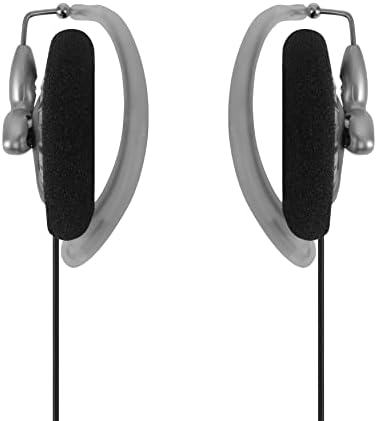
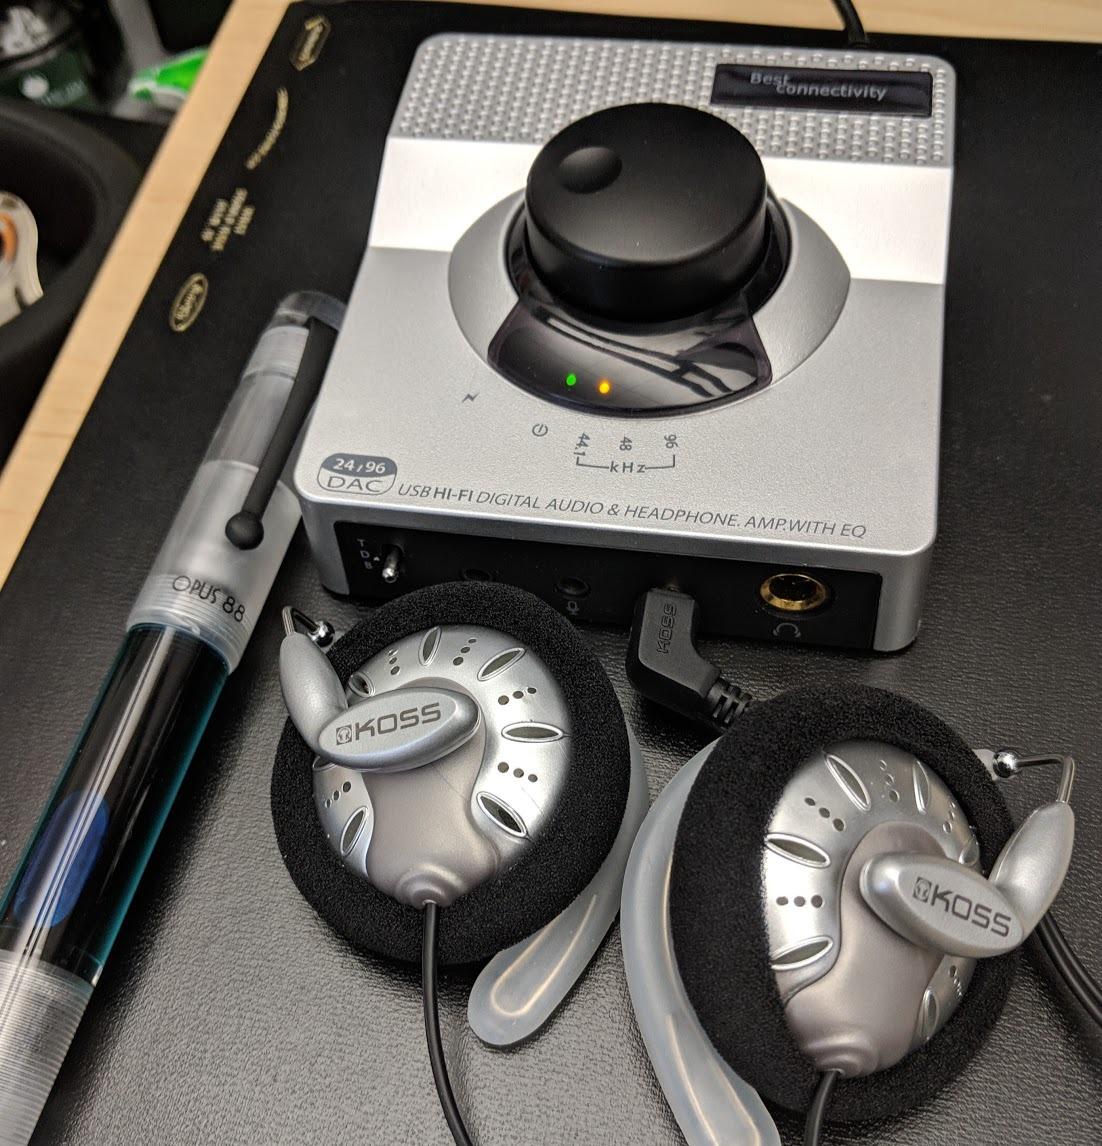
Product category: headphones
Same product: yes